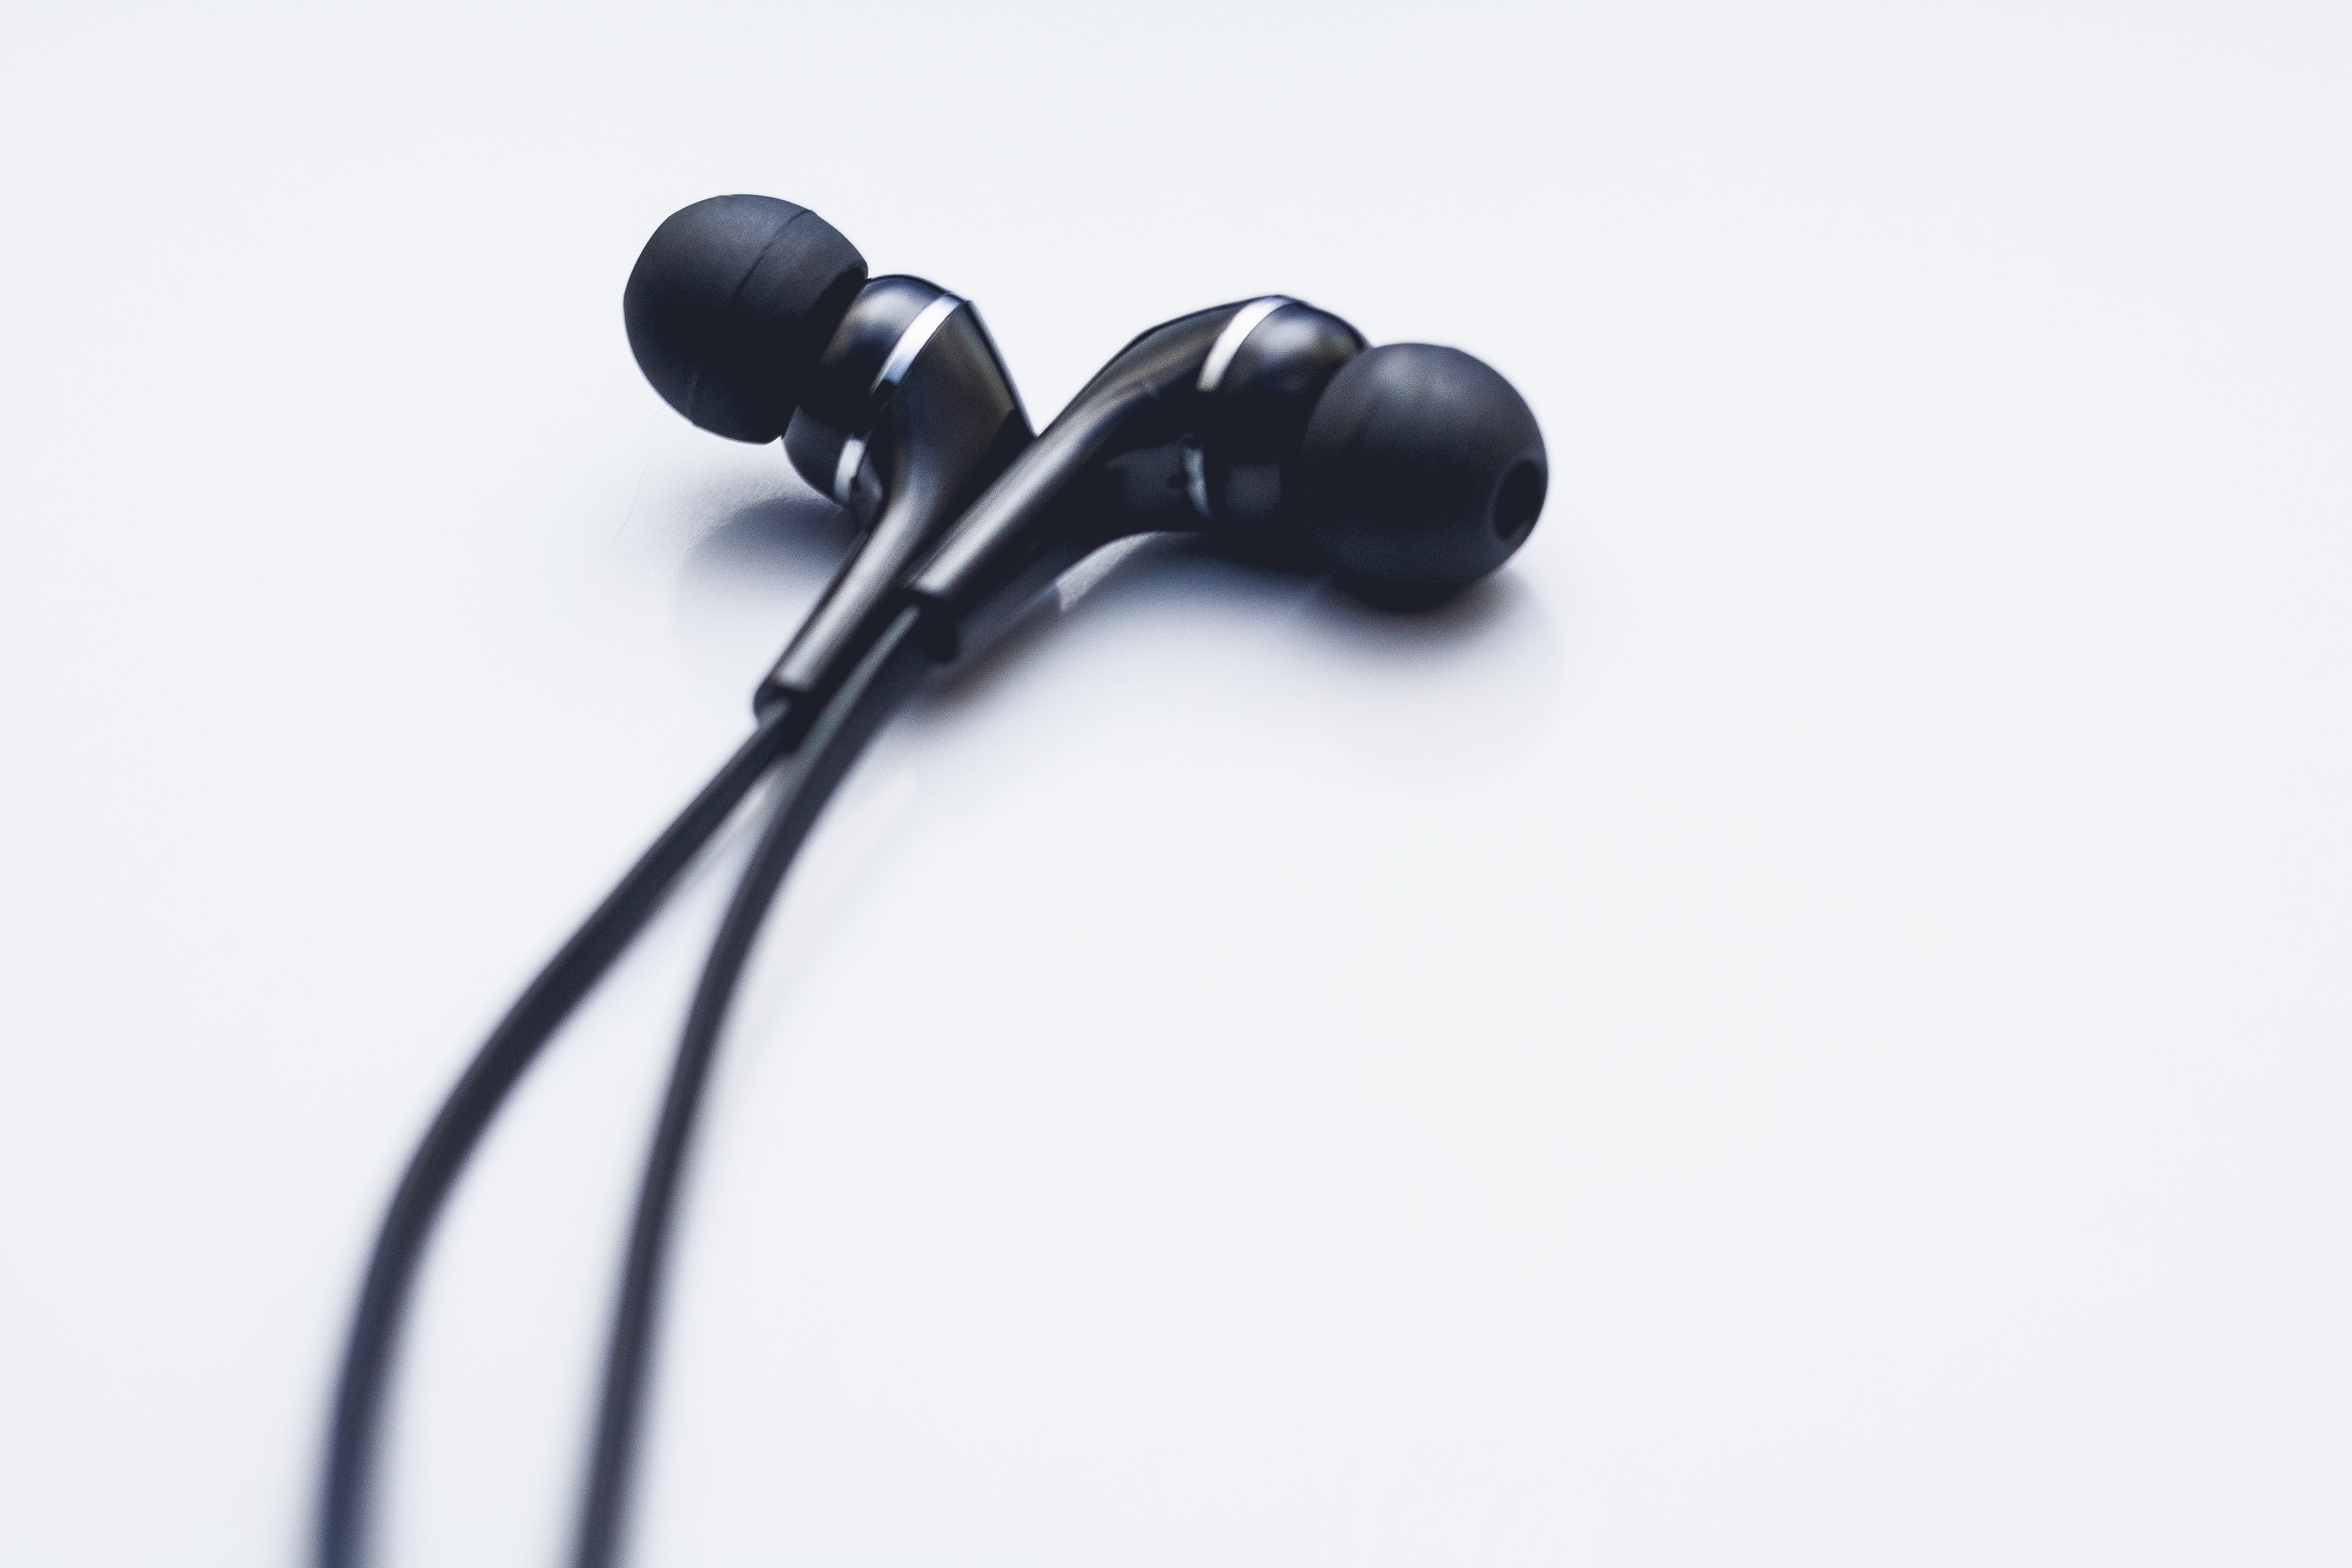
technology, gadget, ear, human body, audio, headphones, organ, headset, audio equipment, electronic device